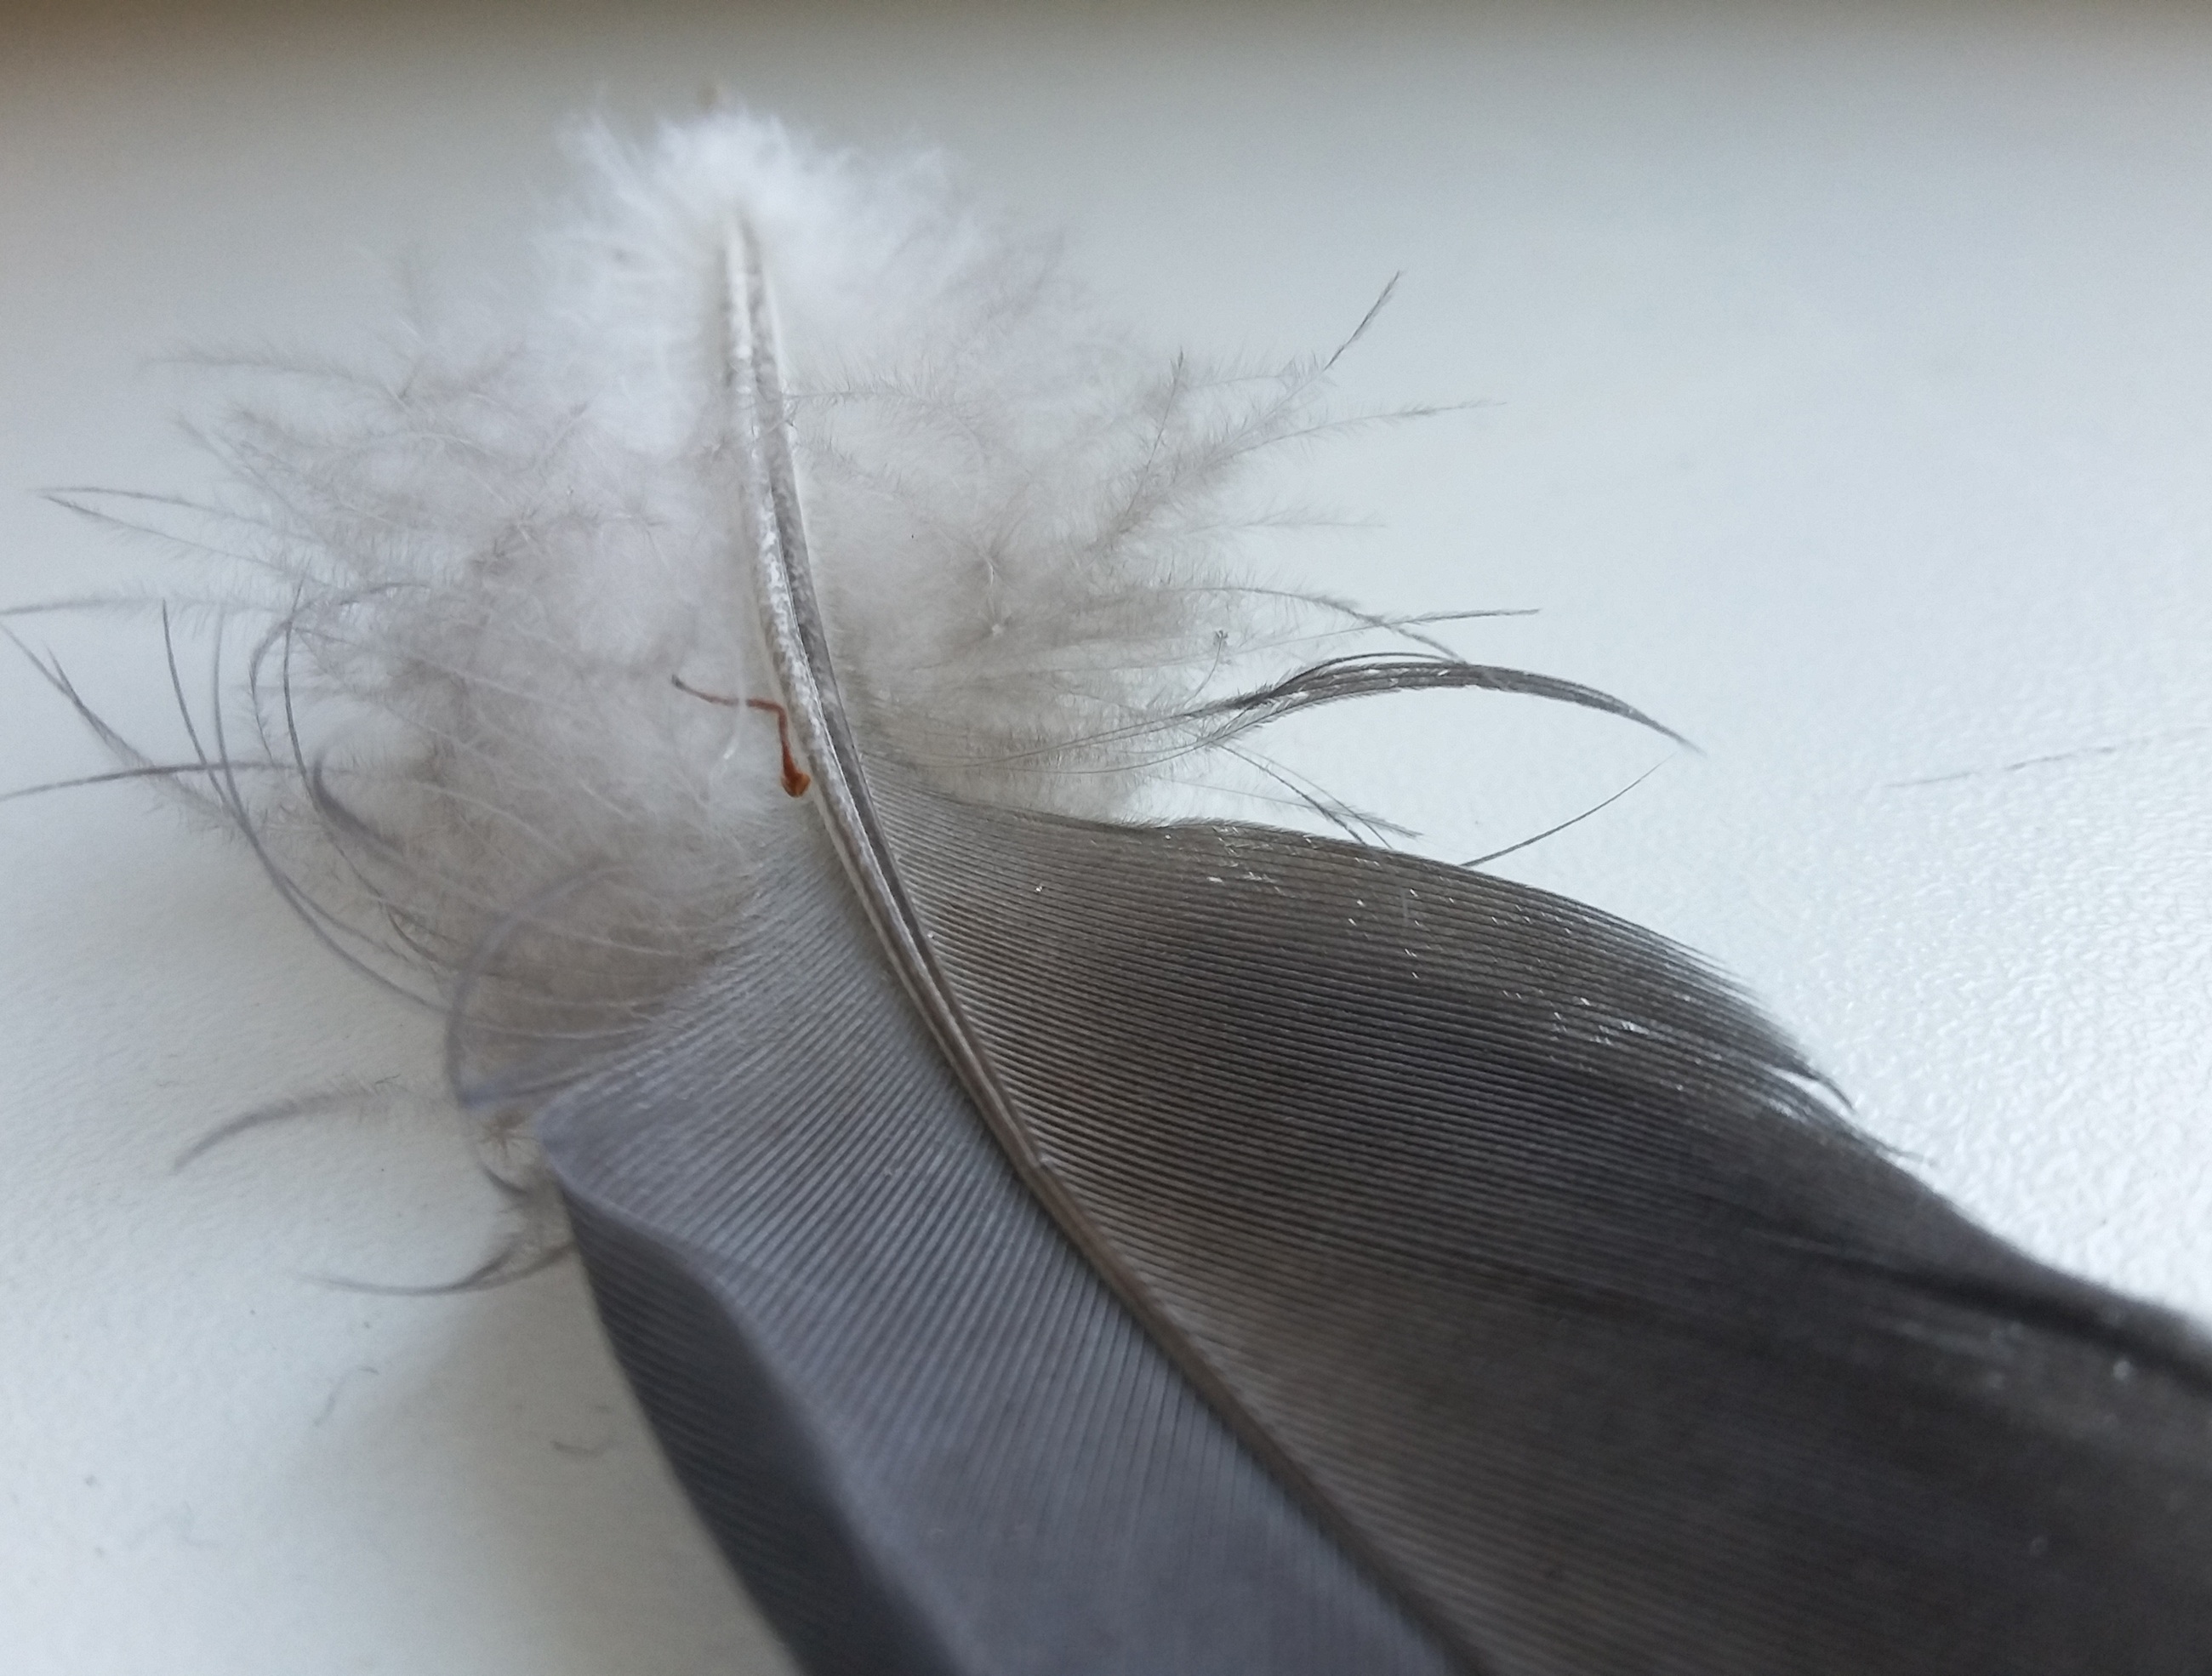
bird, wing, feather, material, vertebrate, fashion accessory